Destroyer Squadron 60

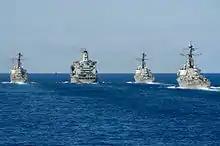
"Ramage", "Barry", and "Stout" conducting a replenishment-at-sea with (27 September 2013)

Commander Destroyer Squadron 60 conducts combat and/or non-combat operations in his operational role as Commander Task Force 65 or as Sea Combat Commander, and when directed, as Maritime Interception Operations Commander. Depending on the missions to be undertaken, Task Force 65 employs surface warships, submarines, aircraft, SEAL teams, U.S. Marines, U.S. joint forces, and NATO forces assigned to the Sixth Fleet's area of operations to keep open the sea lines of communications throughout the U.S. European Command's area of responsibility.